USS Mobile (CL-63)

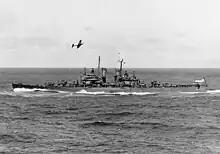
"Mobile" underway with an SBD Dauntless overhead

The ships of the fast carrier task force, including "Mobile" in TG 58.1, sortied from Majuro soon after arriving to make a major attack on the island of Truk in the Caroline Islands, to the west of the Marshalls. The raid, code-named Operation Hailstone, was intended to disrupt a major Japanese base in the region to reduce its ability to interfere both with the coming Battle of Eniwetok (the last phase of the Marshalls campaign) and Allied operations in New Guinea, to the south. The carriers struck the island on 16 and 17 February, including severe damage on the facilities in Truk. The American fleet then continued on to raid the Mariana Islands, hitting targets on Saipan, Tinian, and Guam on 21 and 22 February. The fleet returned to Majuro. After replenishing stores and ammunition, the ships of TG 58.1 sailed south for Espiritu Santo. They were re-designated as TG 36.1 on 12 March for direct support of operations in the New Guinea campaign. The ships sortied on 15 March to cover a marine landing on Emirau on 20 March.